Peter Mather (businessman)

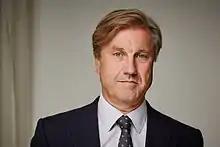
Peter Mather

Peter James Mather (born 21 July 1960) is a British businessman, and the Head of BP in the UK. BP employs around 15,000 people in the UK.